Medieval: Total War

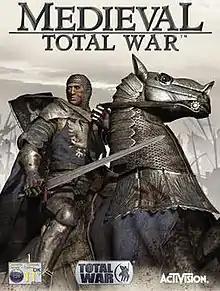
Box art

Medieval: Total War is a turn-based strategy and real-time tactics computer game developed by Creative Assembly and published by Activision. Set in the Middle Ages, it is the second game in the "Total War" series, following on from the 2000 title "". Originally announced in August 2001, the game was released in North America on 20 August 2002 and in Europe on 30 August for Microsoft Windows.